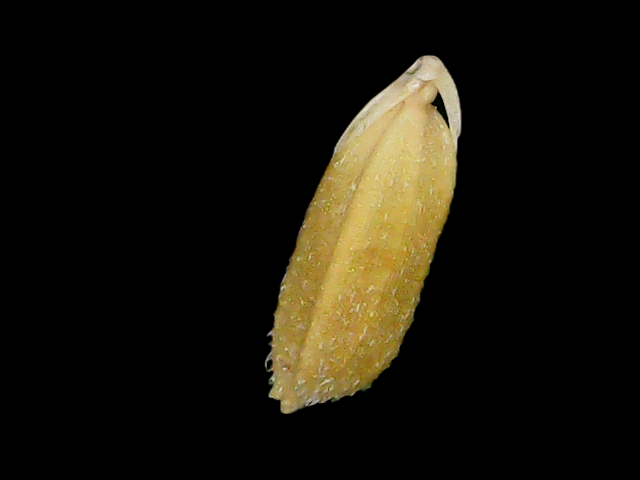
Rice variety: Bd95